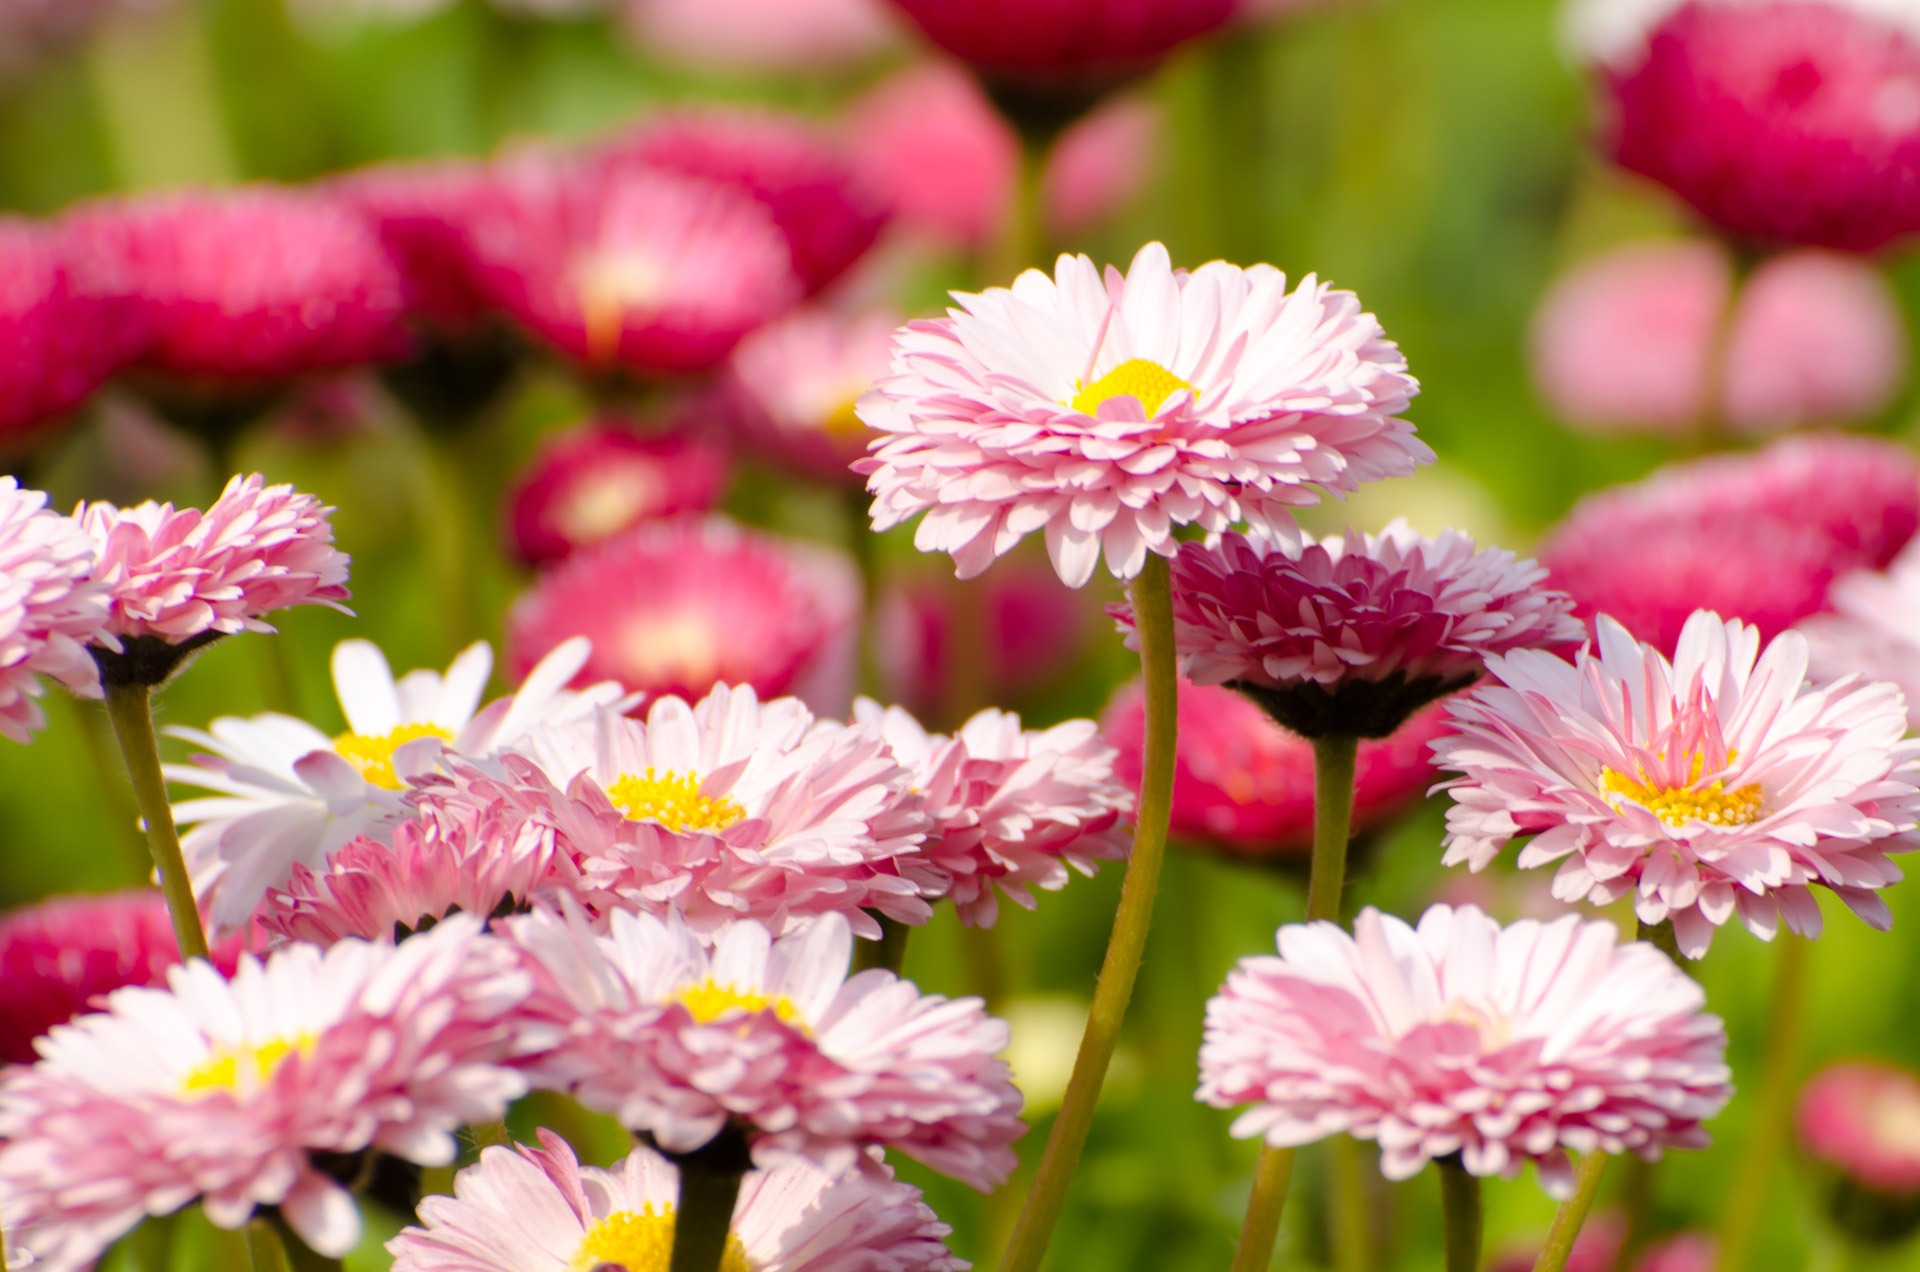
nature, blossom, plant, meadow, flower, petal, bloom, summer, daisy, decoration, spring, color, macro, natural, fresh, botany, blooming, object, garden, pink, close, flora, background, gardening, details, pure, floristry, macro photography, flowering plant, daisy family, annual plant, land plant, marguerite daisy, garden cosmos, chrysanths